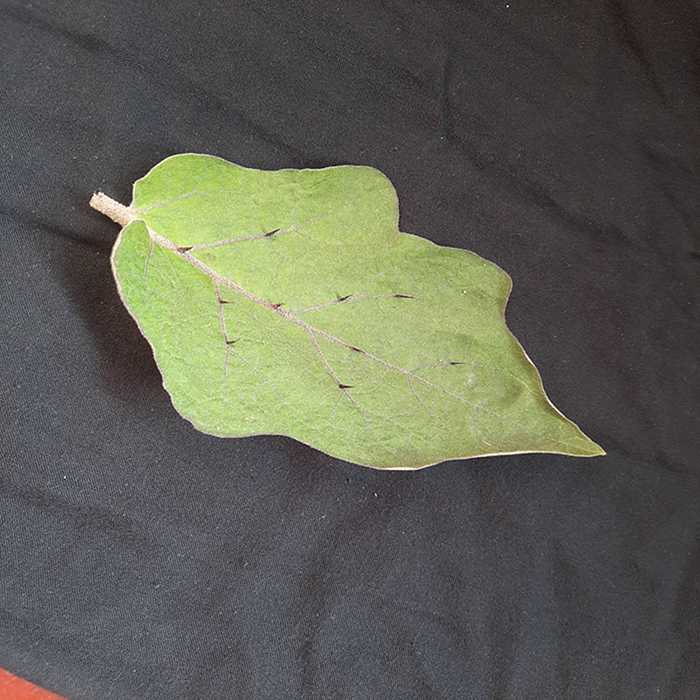
Plant: Eggplant
Label: Eggplant fresh leaf